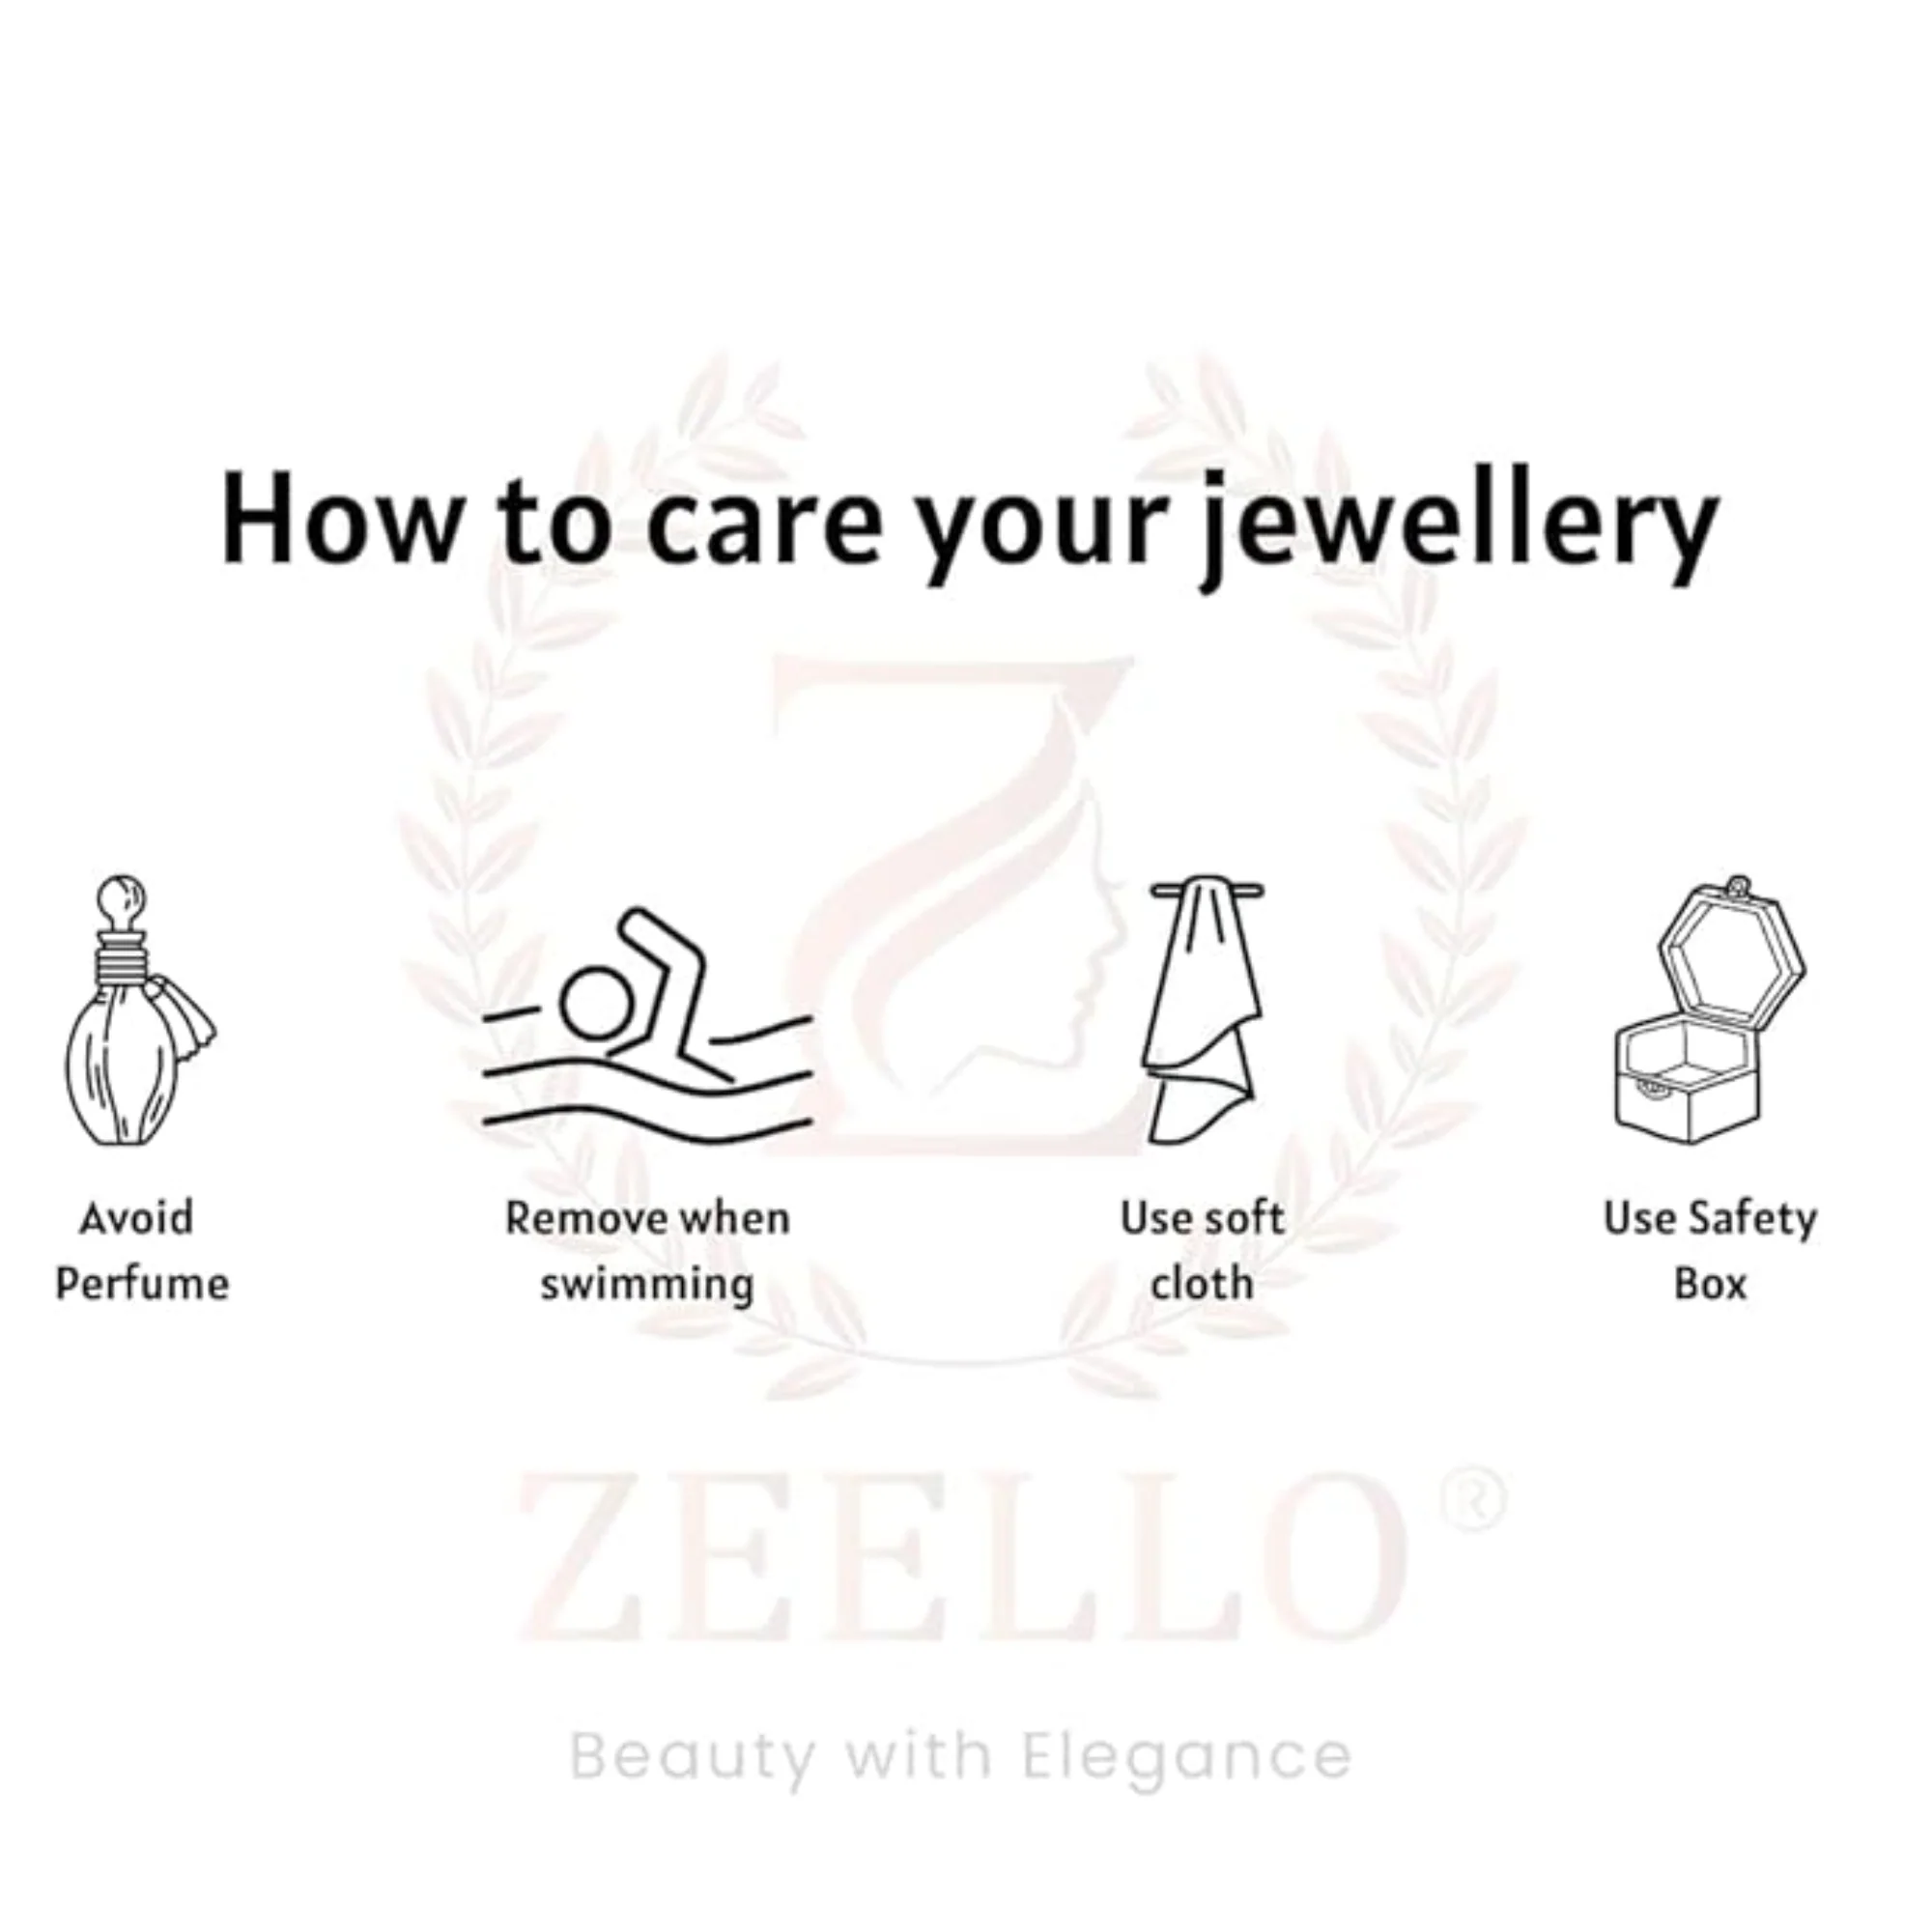
ZEELLO Stylish Black Round Shape Gold Tone Traditional Drop Earring | Trendy Wedding Jewellery | Birthday Gift for Girls and Women | Anniversary Gift for Wife
Type: Earrings
Brand: ZEELLO
Price: Rs. 700
Item Weight : 12gm﻿Item Dimension: (L*W*H) : 8*4.5*1 Centimiters﻿ These elegant black round earrings are the Ideal accessory to complement your saree or any other outfit. The classic round shape and sparkling black stones add a touch of glamour and sophistication to any look. Lightweight and comfortable to wear, these earrings are ideal for all-day wear. The durable materials ensure long-lasting beauty, If you're looking for a beautiful and versatile piece of jewelry, these black round earrings are the good choice.About This Item:What You Get:  A pair of elegant black round earrings with sparkling black stones and a gold-toned finish."Design : Round Birds Stylish Shape Design" "Colour : Black Gold Tone" "Dimension: Length 8cm Breadth 4.5 Cm"﻿Why You Wear It: To elevate your style, add a touch of glamour, and complement your outfit, be it a traditional saree or a modern dressAdditonal Information:Item Weight : 12gm﻿Item Dimension: (L*W*H) : 8*4.5*1 Centimiters﻿Disclaimer:This product is intended for decorative purposes only and should be handled with care to avoid damage. Not suitable for children under 3 years due to small parts that may pose a choking hazard.
Features: Stainless Steel,Gold Tone,Round Shape,Black Colour
Included: Black-Round-Shape-Drop-Earring-Set